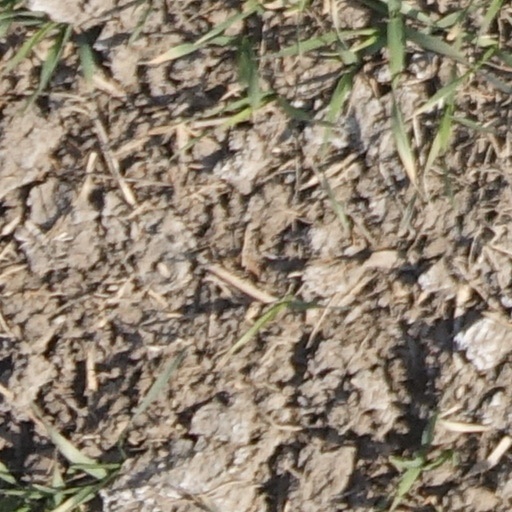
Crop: wheat